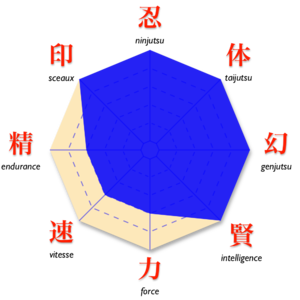
Manga «
Hiruzen Sarutobi, généralement désigné par son titre de 3ᵉ Hokage, est un personnage du manga Naruto. C'est le kage en fonction à Konoha au début du manga ; il est membre du clan Sarutobi.